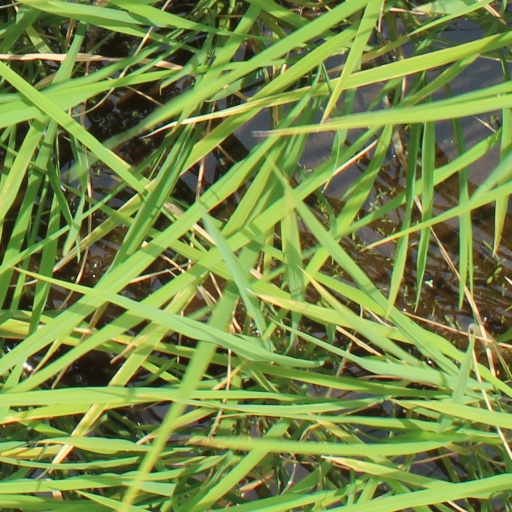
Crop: rice